History of slavery in Louisiana

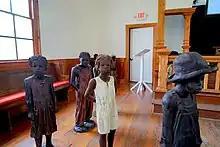
Exhibit inside the Slavery Museum at Whitney Plantation Historic District, St. John the Baptist Parish, Louisiana

Following Robert Cavelier de La Salle establishing the French claim to the territory and the introduction of the name "Louisiana", the first settlements in the southernmost portion of Louisiana (New France) were developed at present-day Biloxi (1699), Mobile (1702), Natchitoches (1714), and New Orleans (1718). Slavery was then established by European colonists.